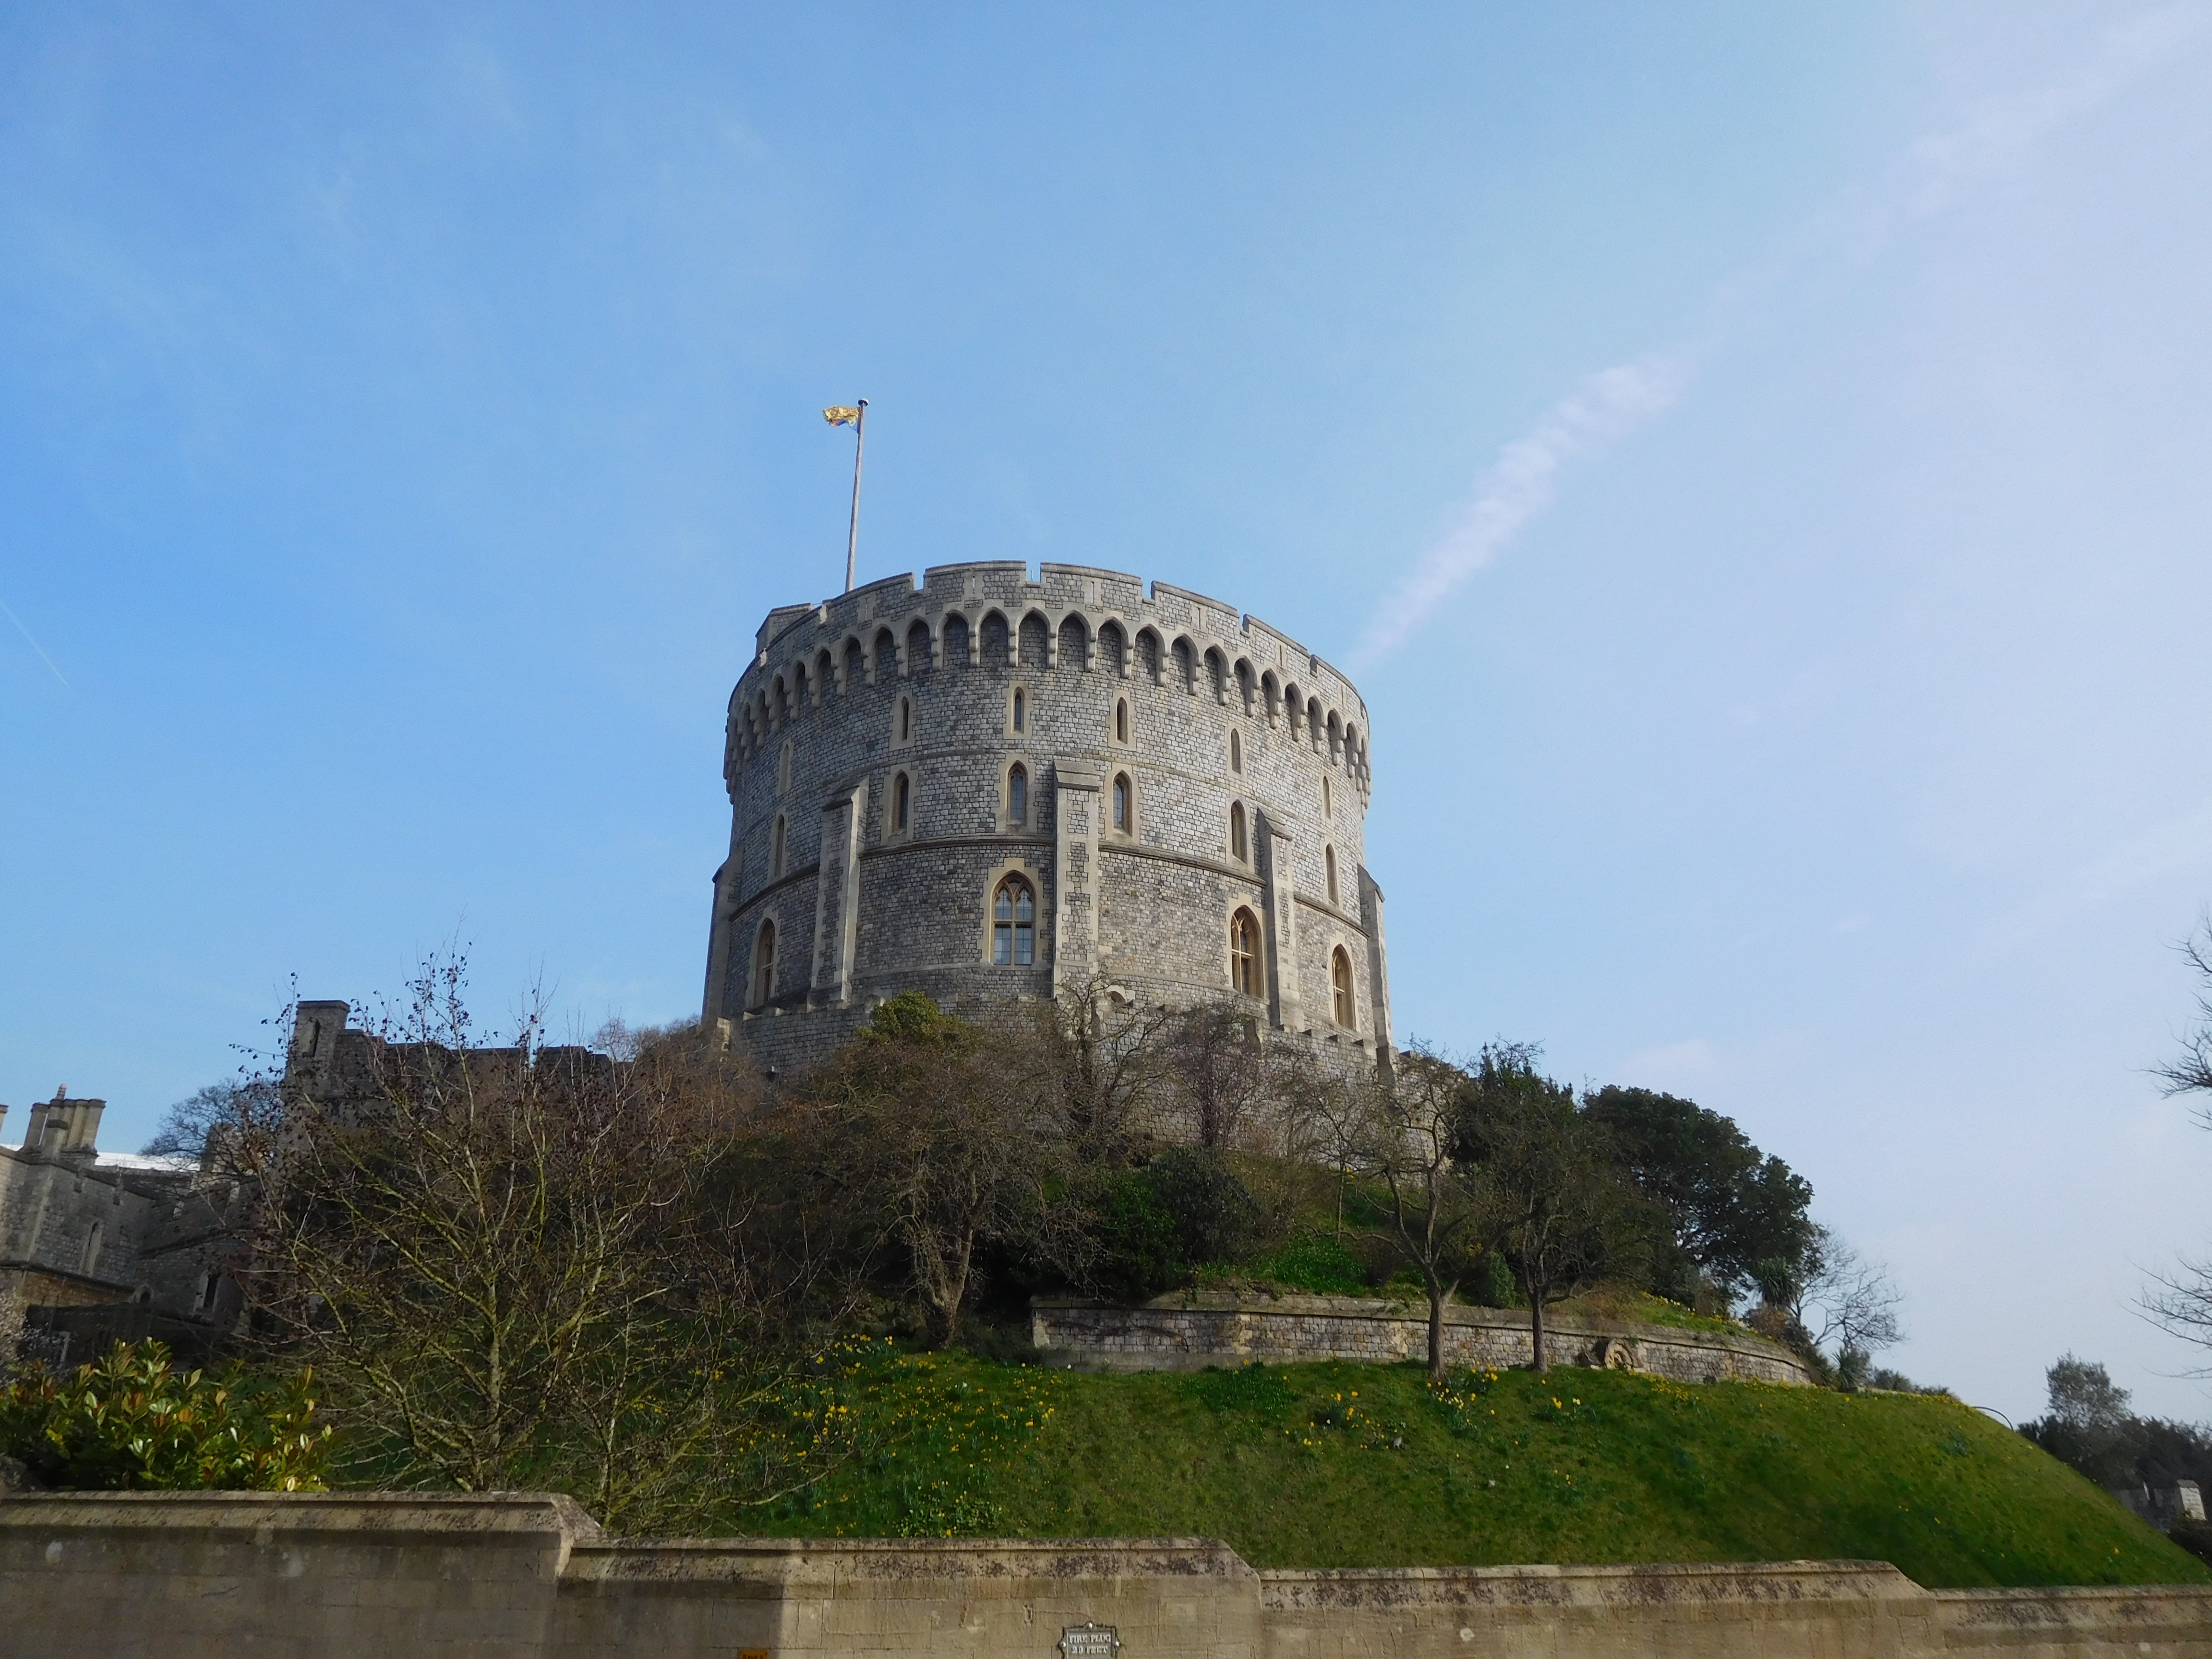
architecture, building, chateau, palace, tower, castle, landmark, fortification, observatory, uk, england, royal, windsor, archaeological site, historic site, ancient history